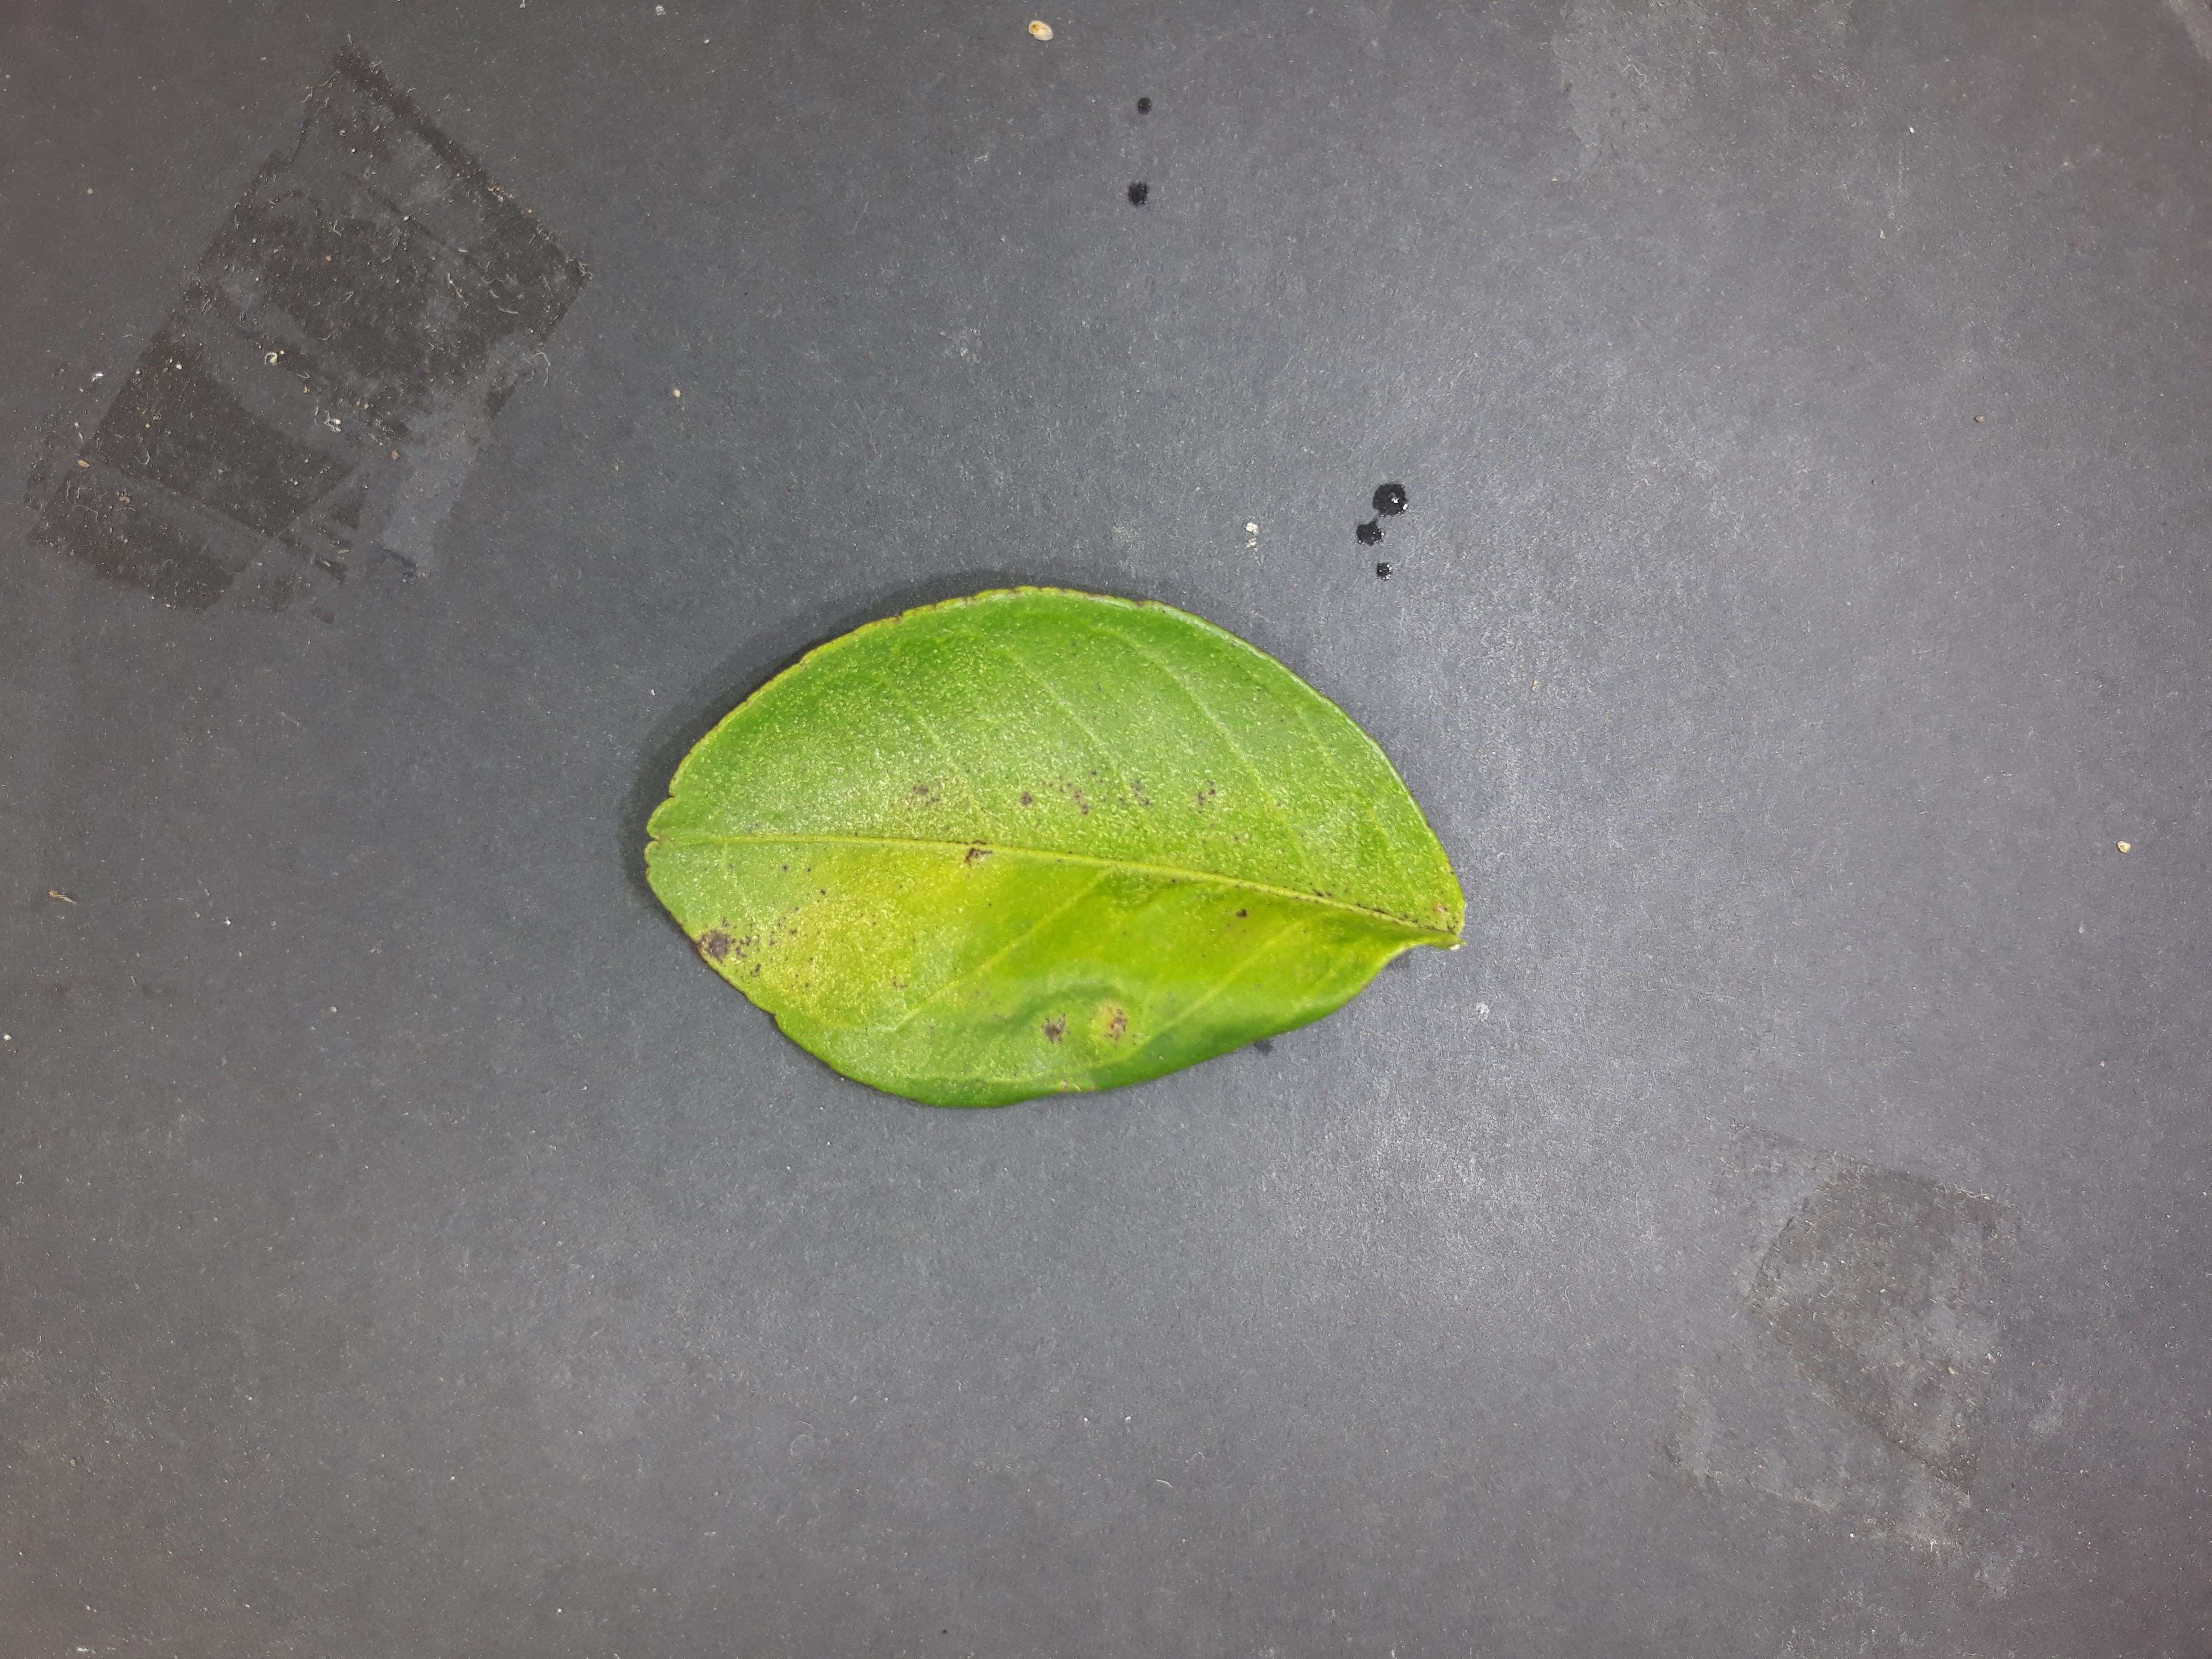
Label: Citrus_leafminer